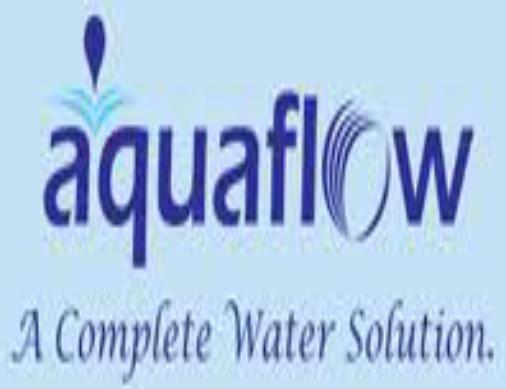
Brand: Aqua Flow
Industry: Necessities